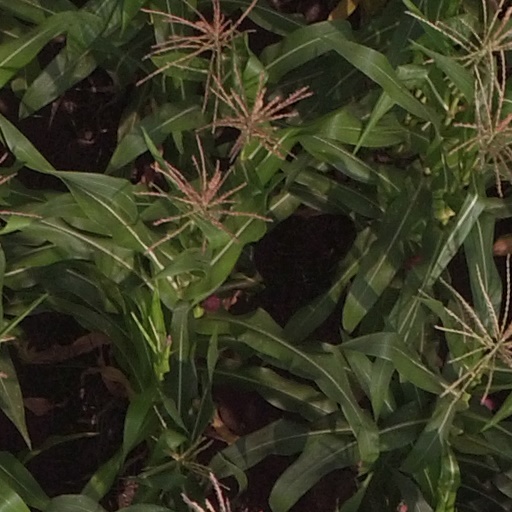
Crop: maize; corn